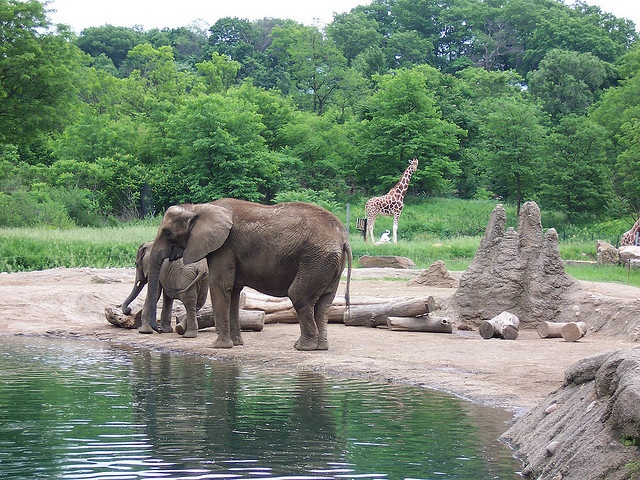
A mother elephant standing next to a baby elephant.
some elephants by some water and a giraffe in the background
A large and a small elephant standing next to water with a giraffe in the background.
Two elephants and a giraffe are standing near a watering hole,
An elephant standing by a body of water with a giraffe behind him.